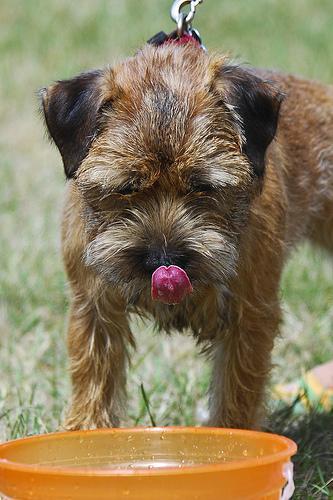
Border_terrier